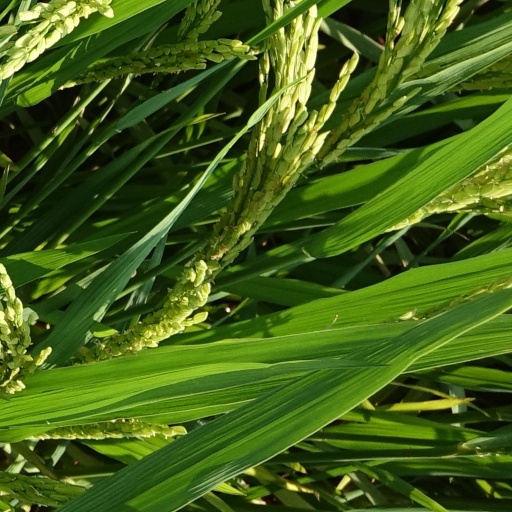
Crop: rice